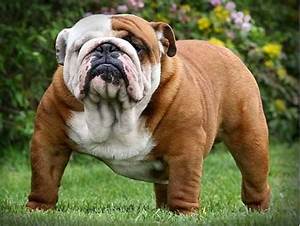
Label: cane